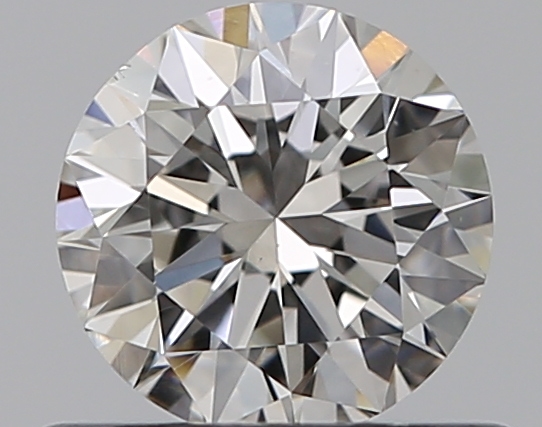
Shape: round
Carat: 0.5
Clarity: VS1
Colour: I
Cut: EX
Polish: EX
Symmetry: EX
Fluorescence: N
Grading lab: GIA
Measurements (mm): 5.08 x 5.11 x 3.14